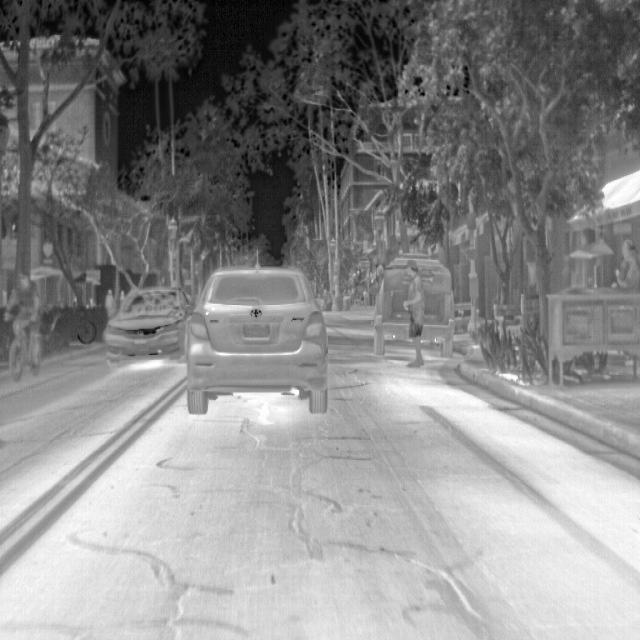
Detected objects:
label: person
label: person
label: person